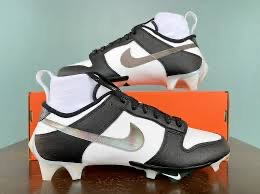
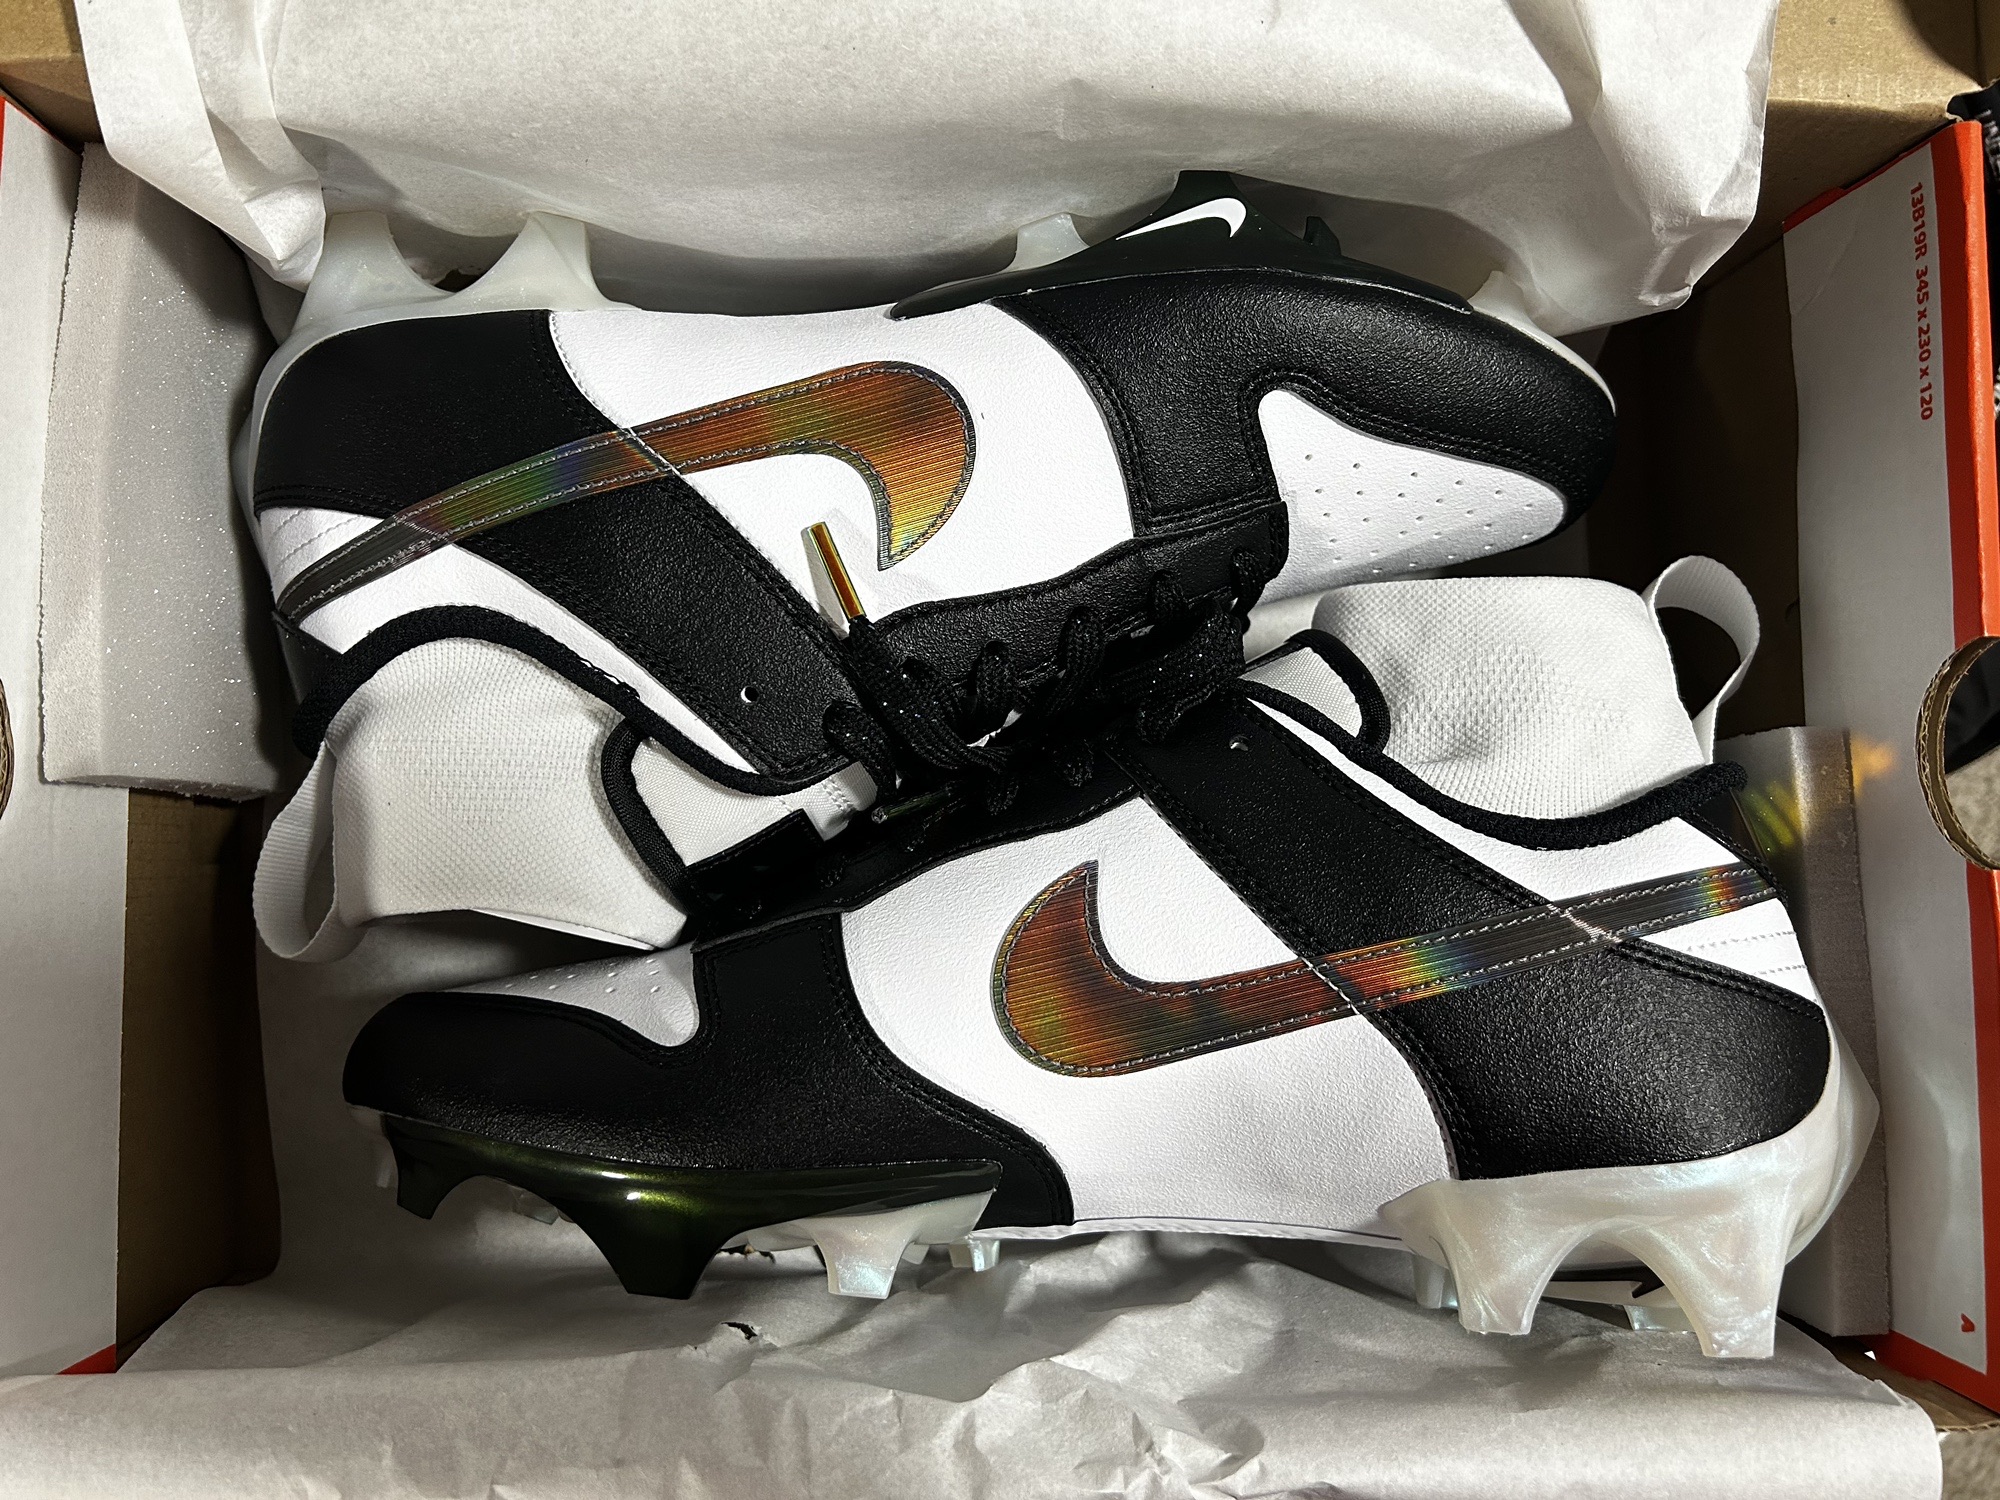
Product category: misc
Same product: yes